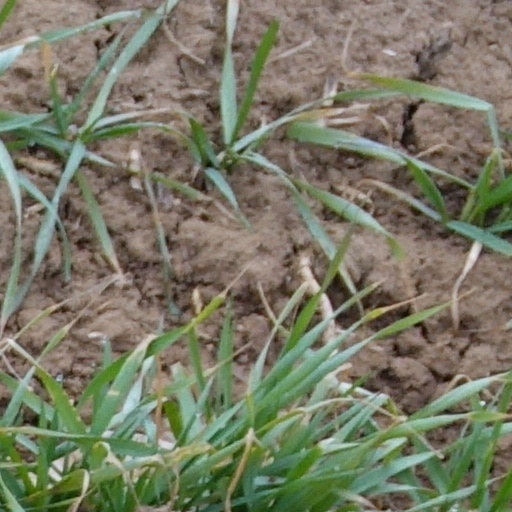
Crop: wheat